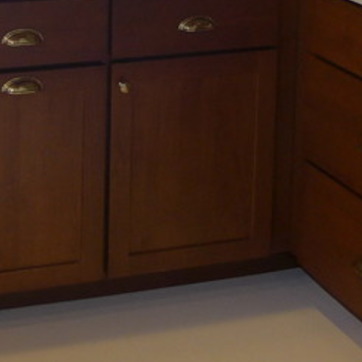
Material: wood